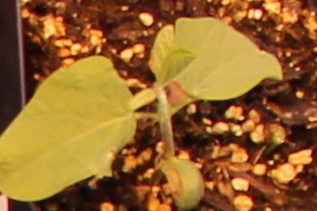
Label: Soybean